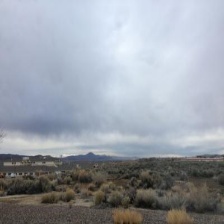
Cloud type: Stratus